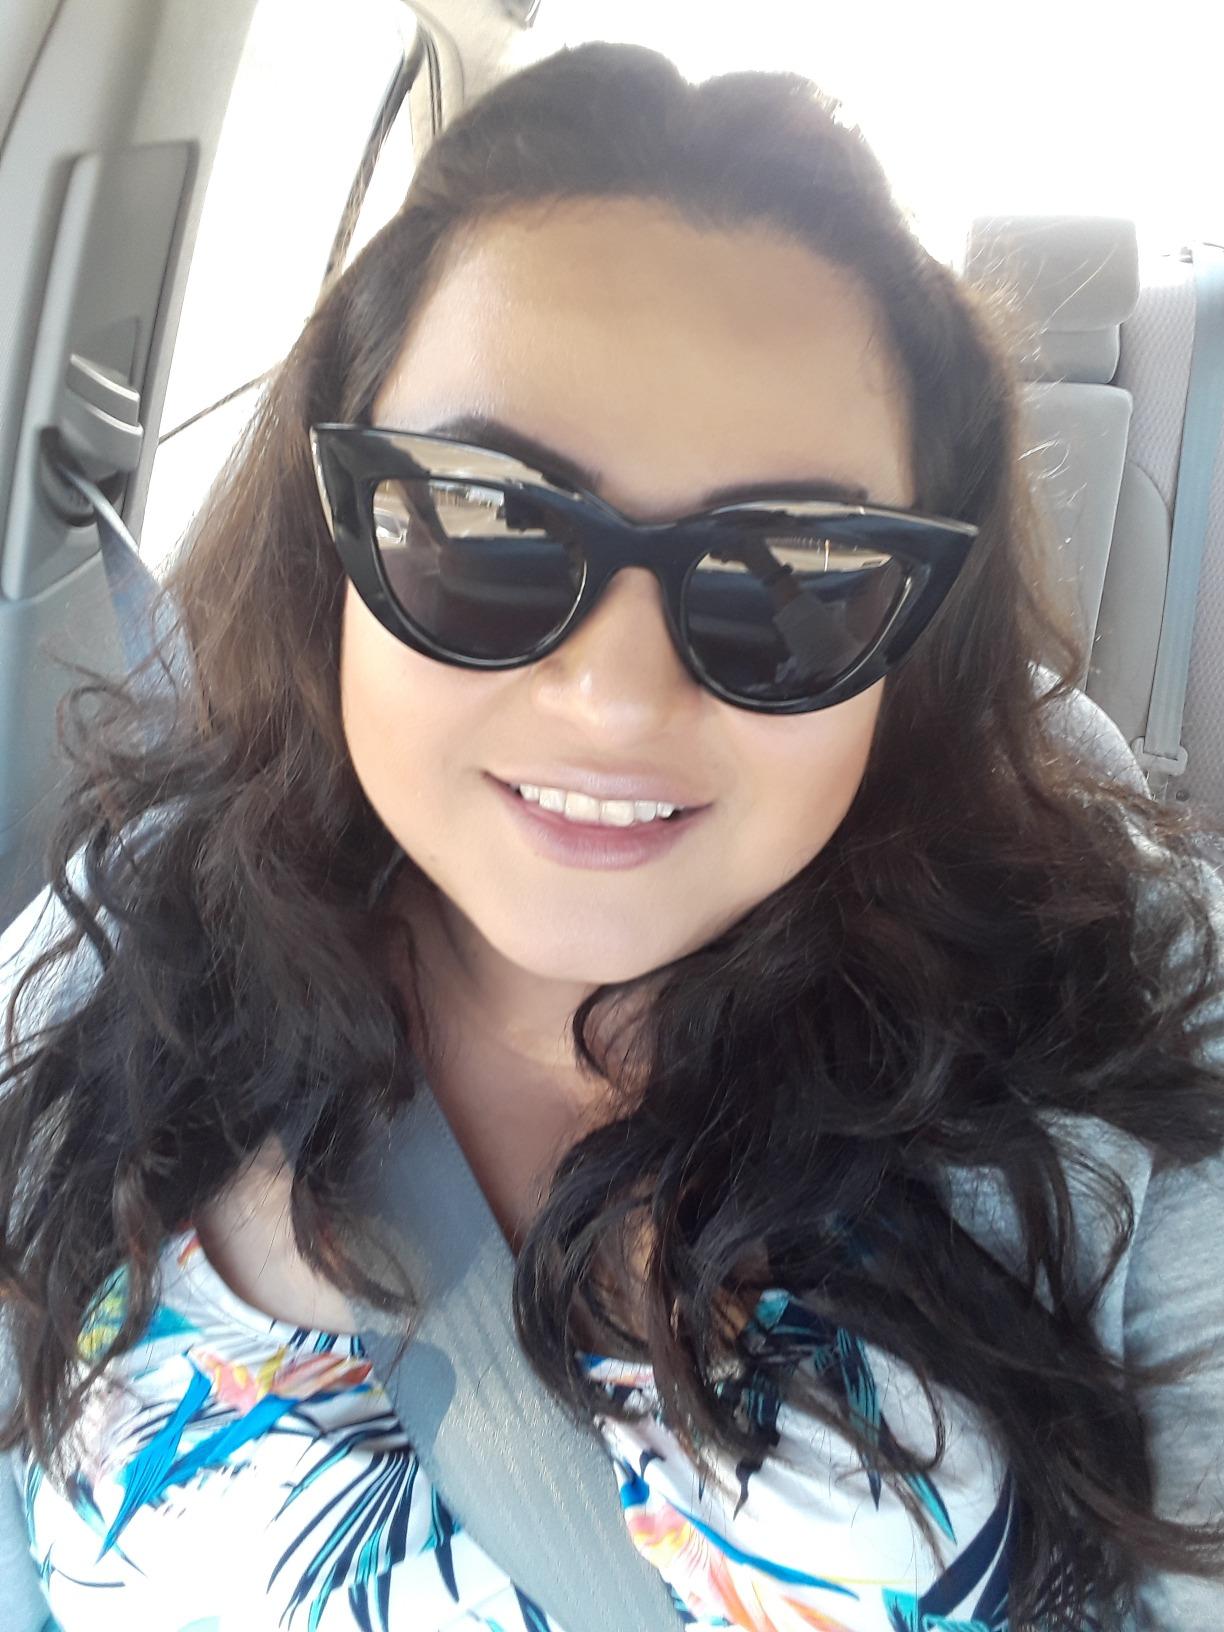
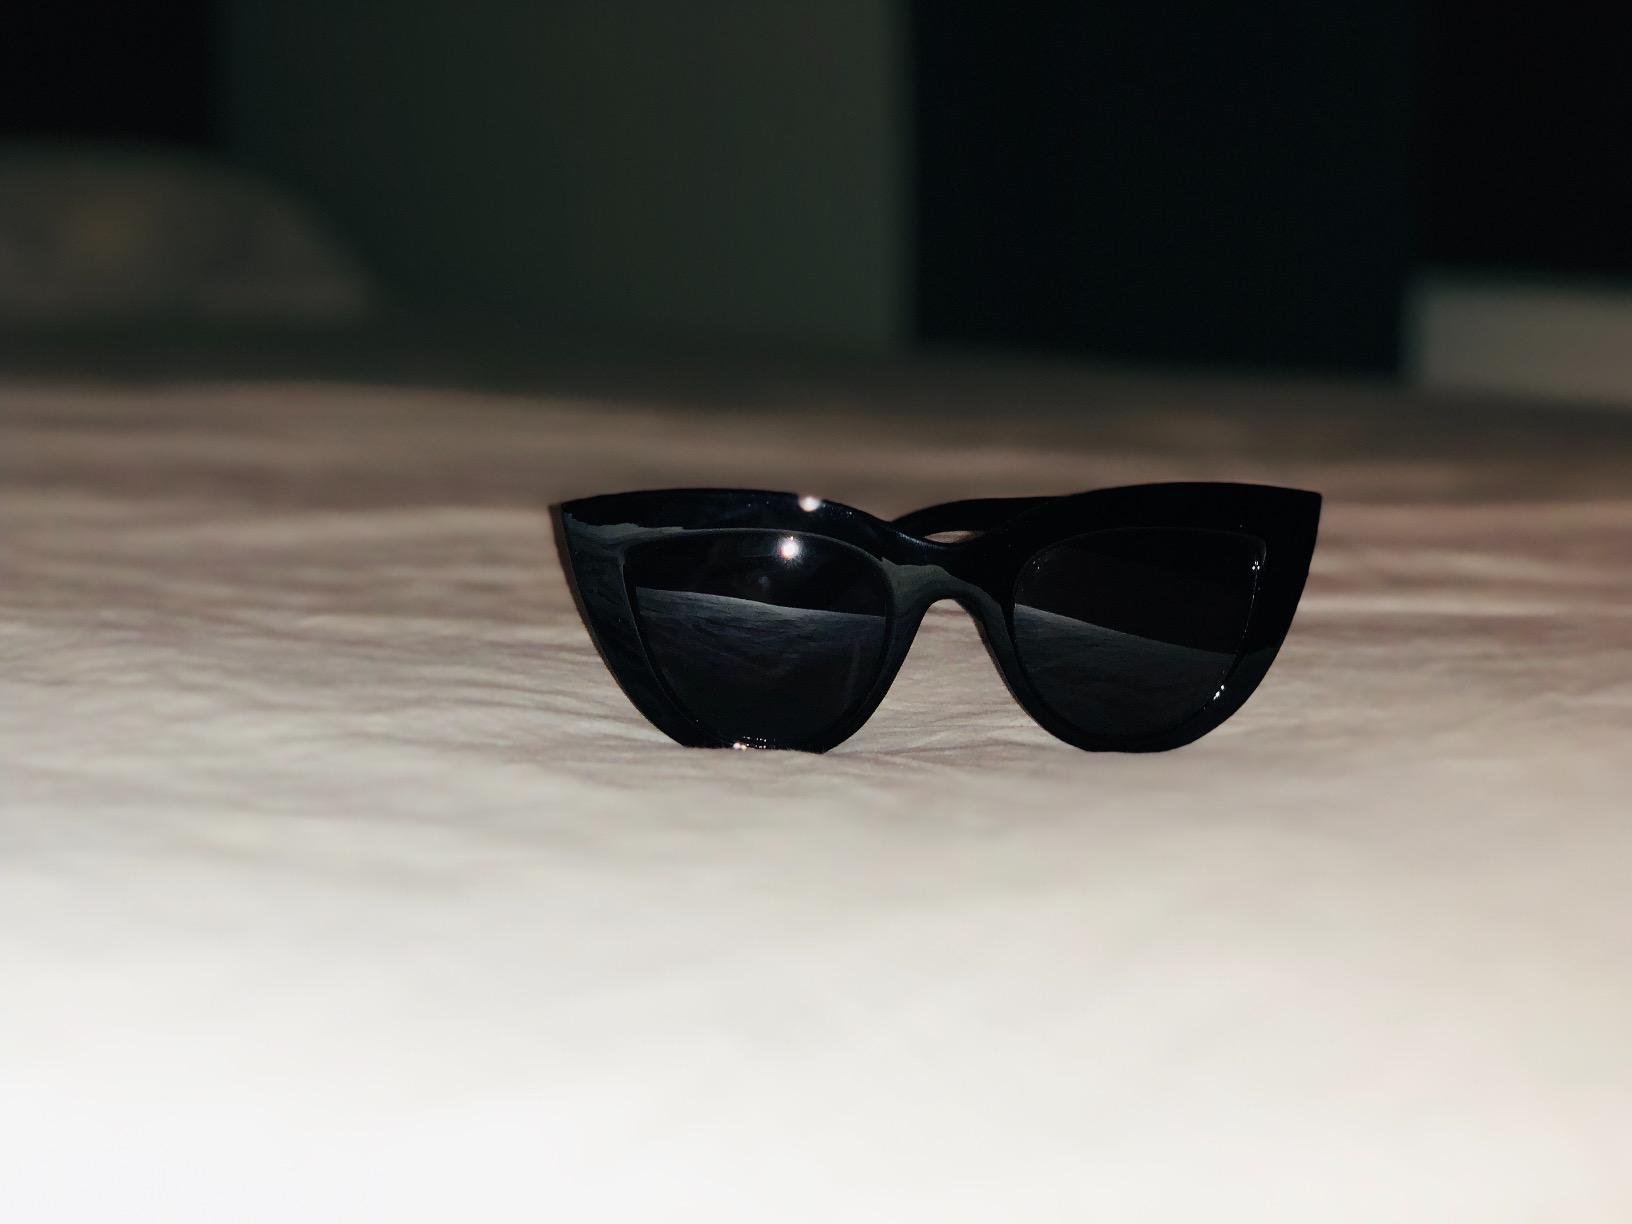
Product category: accessories_sunglasses
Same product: yes